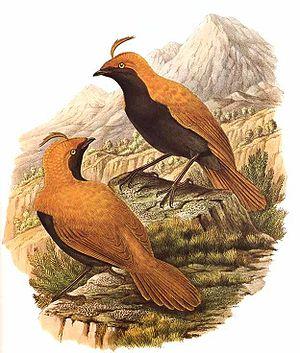
Le genre Cnemophilus regroupe deux espèces de passereaux qui appartenaient autrefois à la famille des paradiséidés.
Les Cnemophilidae sont une famille de passereaux constituée de 2 genres et de trois espèces vivantes.
Le Cnémophile huppé, anciennement Paradisier huppé, est l'une des deux espèces d'oiseaux appartenant au genre Cnemophilus. Elle est endémique de la Papouasie-Nouvelle-Guinée.